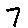
Label: 7